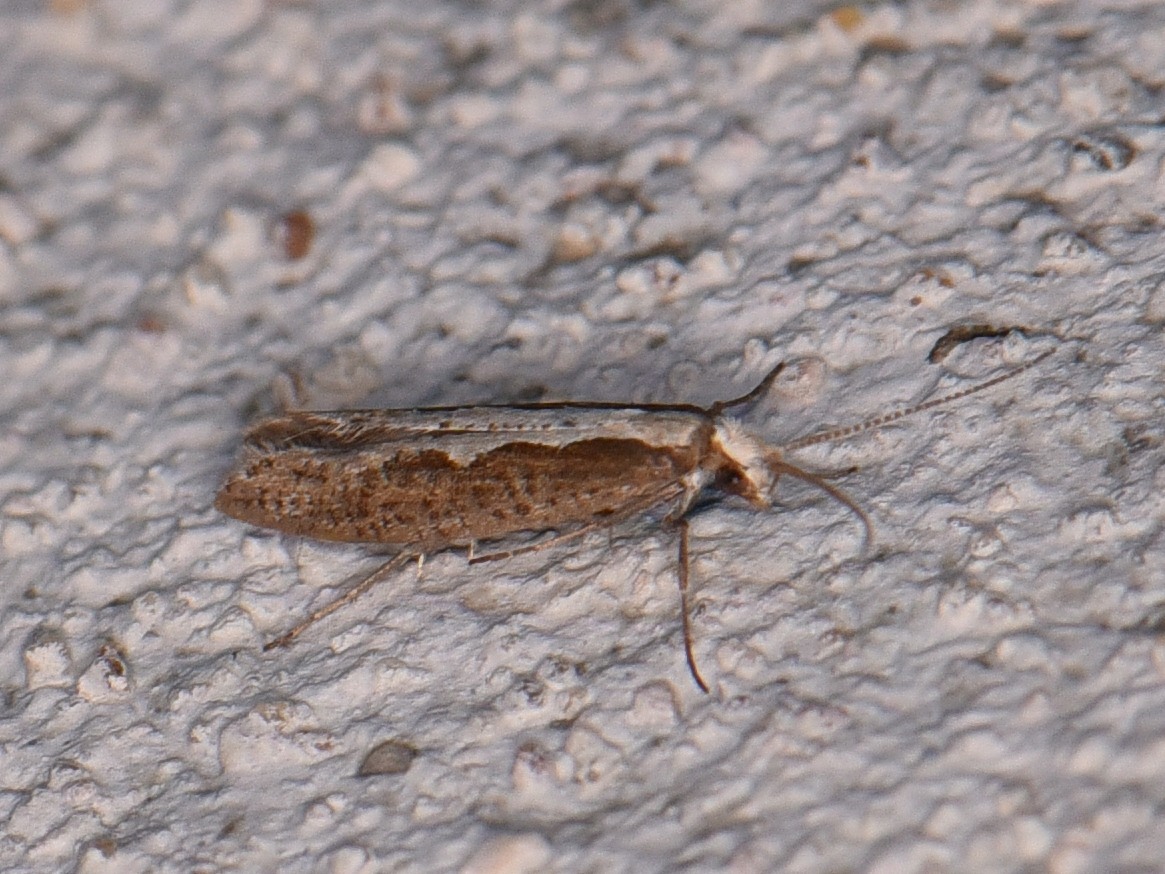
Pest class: diamondback_moth